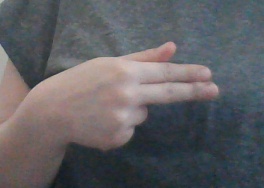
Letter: ghain